New Sweden Farmstead Museum

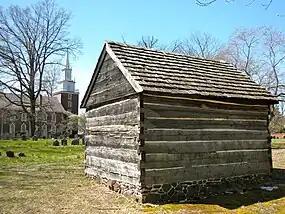
Although not part of the New Sweden Farmstead Museum, the Mortonson-Van Leer Log Cabin in Swedesboro is a log building typical of New Sweden

In 1638, Swedes and Finns arrived in the Delaware Valley on the ships the Kalmar Nyckel and Fogel Grip to found the colony of New Sweden. Tradition holds that a settlement was first planted by a group of Finns in and around Finns Point almost immediately. among them, the family of Anders Sinicka, whose surname has many variations.